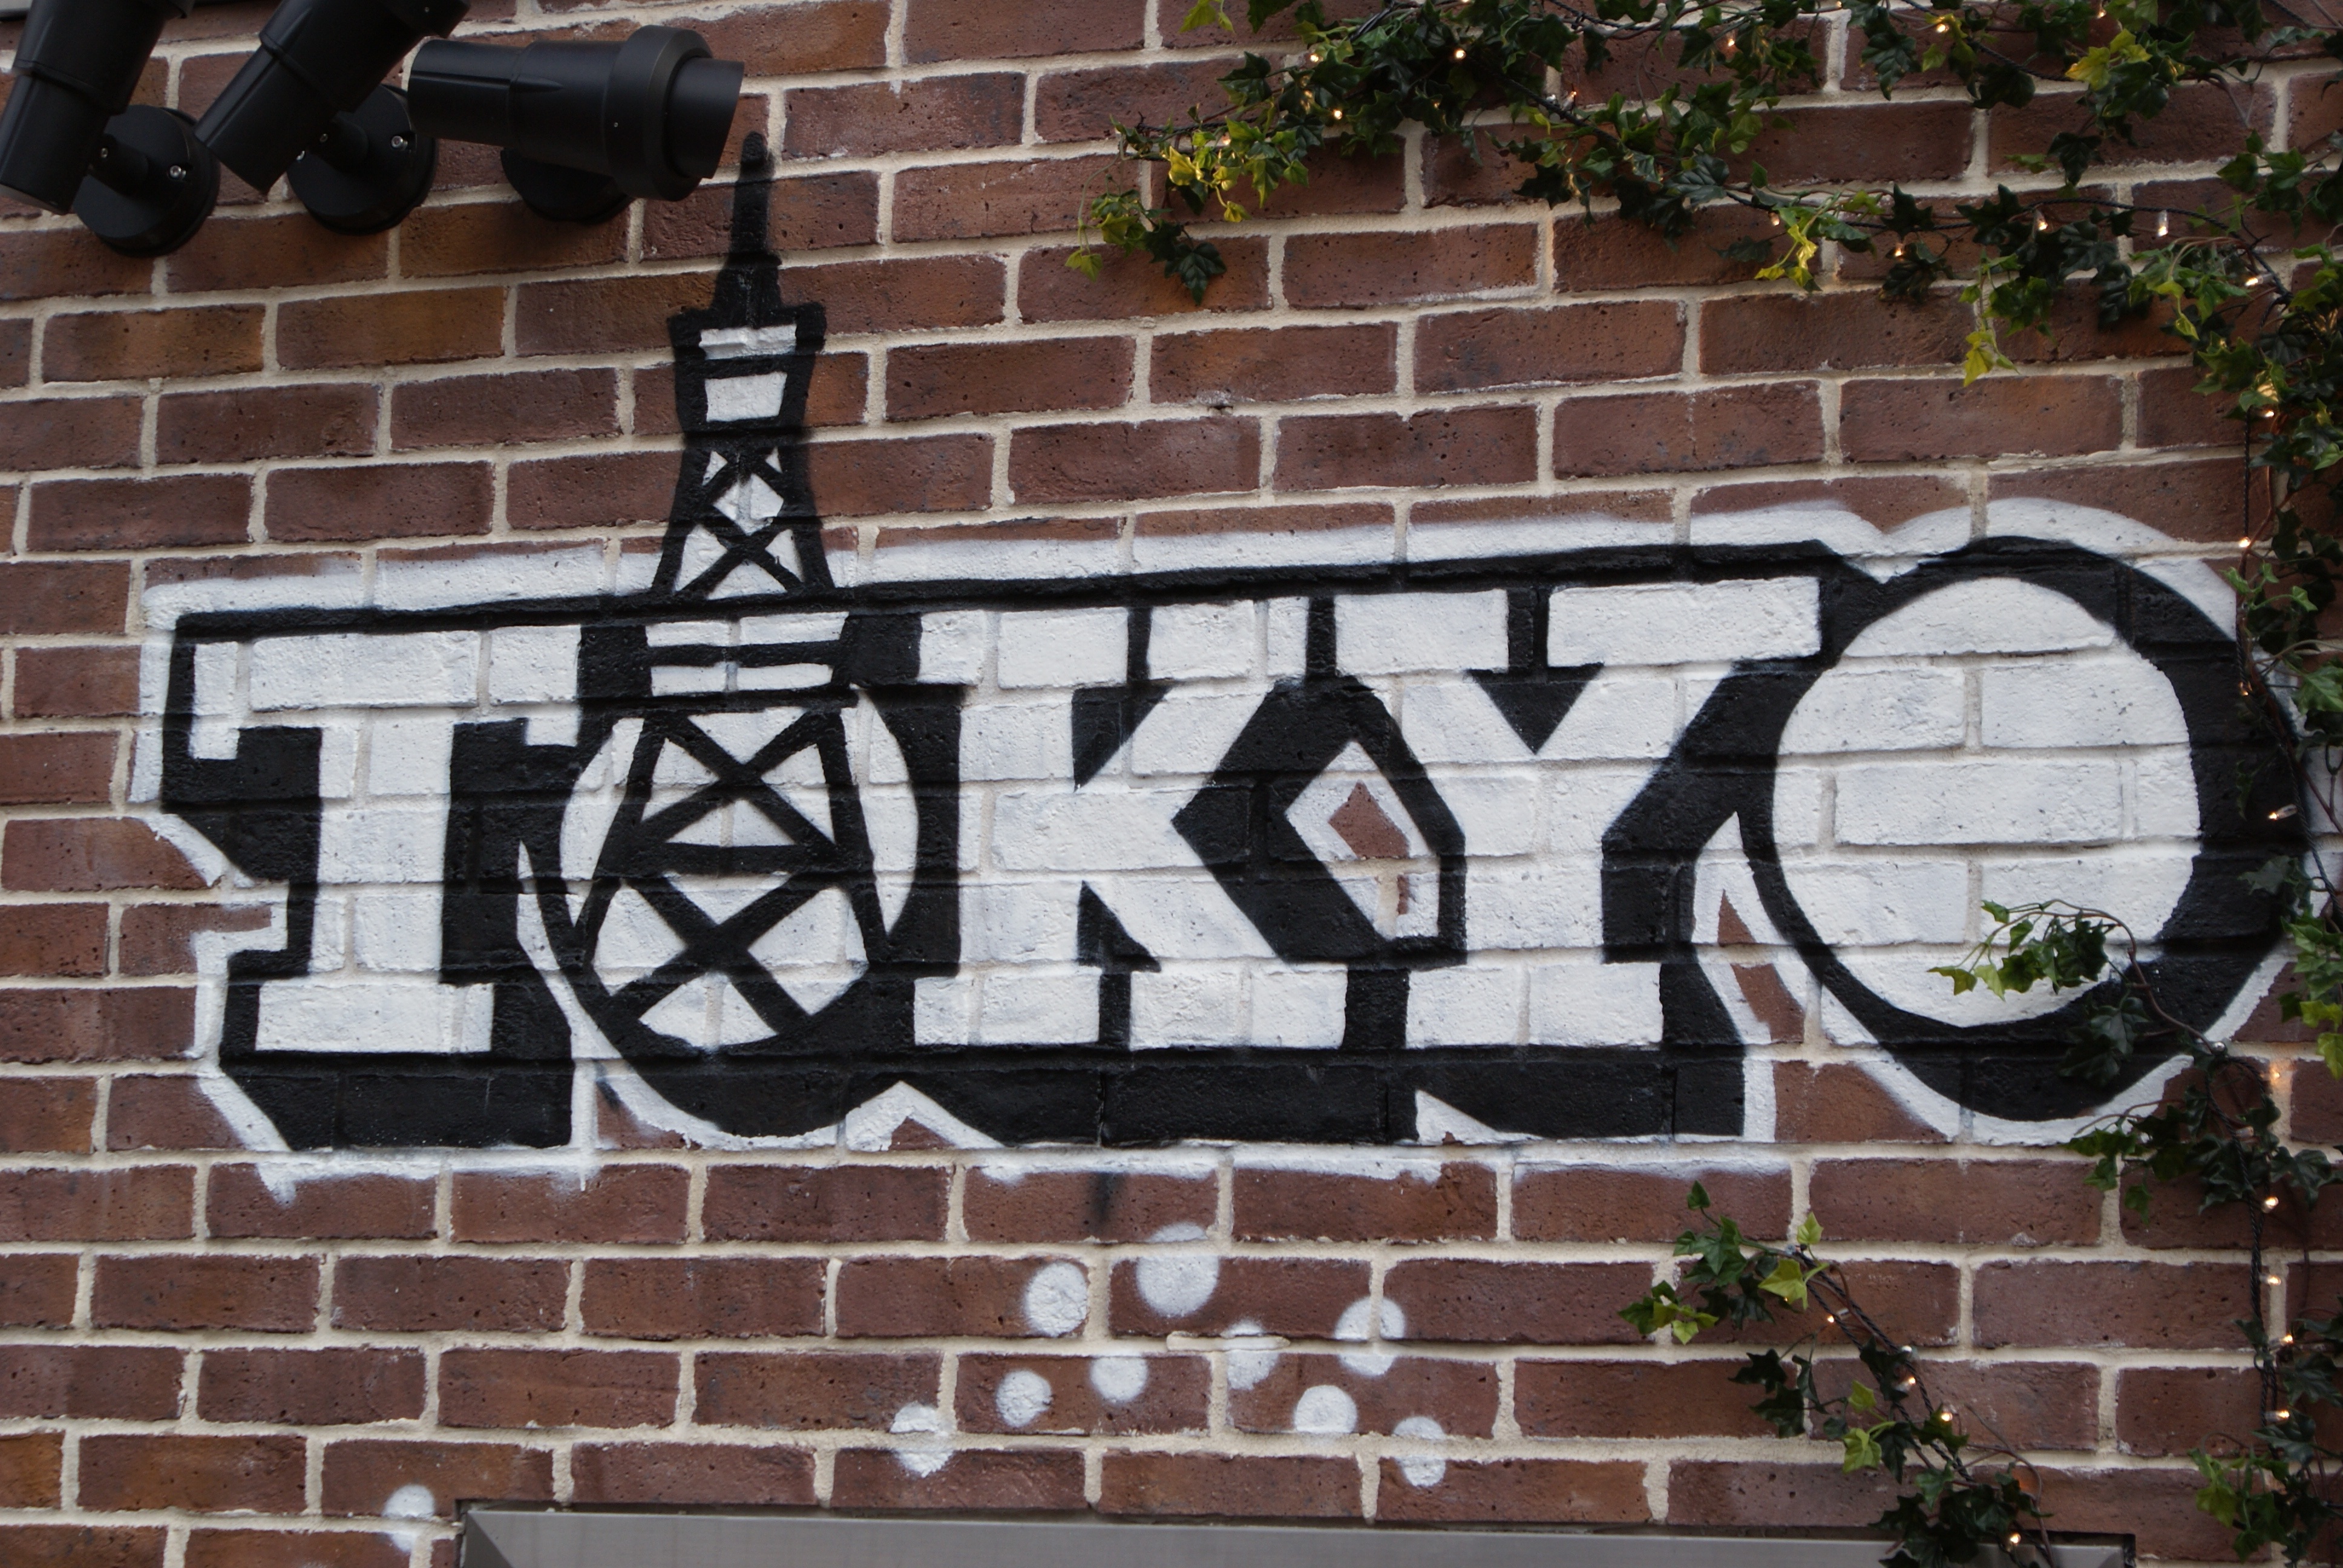
wall, color, facade, brick, graffiti, painting, street art, art, tokyo, walls, mural, freestyle, painted, sprayer, hauswand, housewife, road surface, painted wall, urban area